North Thoresby railway station

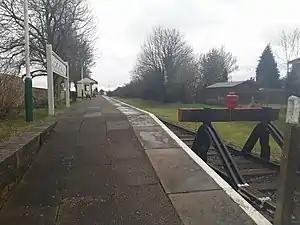
North Thoresby up platform in 2018

North Thoresby is a heritage railway station in North Thoresby, Lincolnshire. The station, which was previously part of the East Lincolnshire Railway, closed in 1970, but has since been reopened by the Lincolnshire Wolds Railway. The first services to the station from , to the south, ran in August 2009, the first in 47 years. The LWR aims to extend the line further in both directions, northwards as far as Holton-Le-Clay and southwards to Louth.